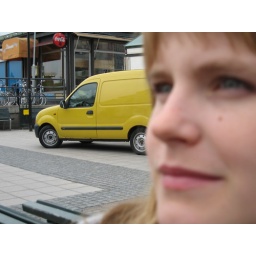
Maria in front of a yellow van